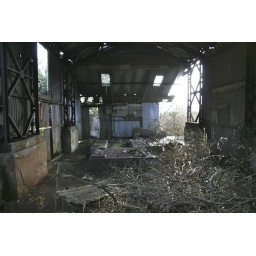
Last time I was in this building it was full of stone cutting machinery. What a sad sight.